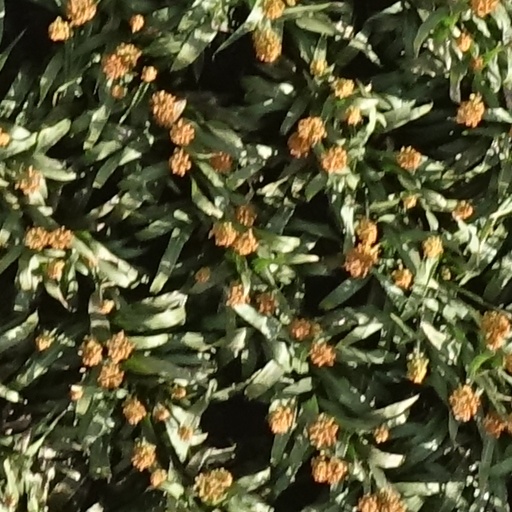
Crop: sorghum